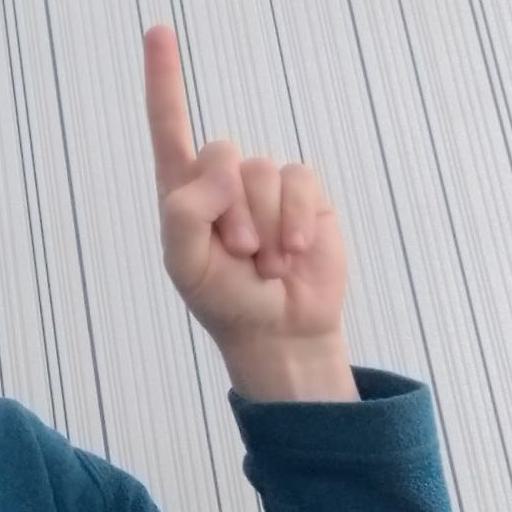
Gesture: one